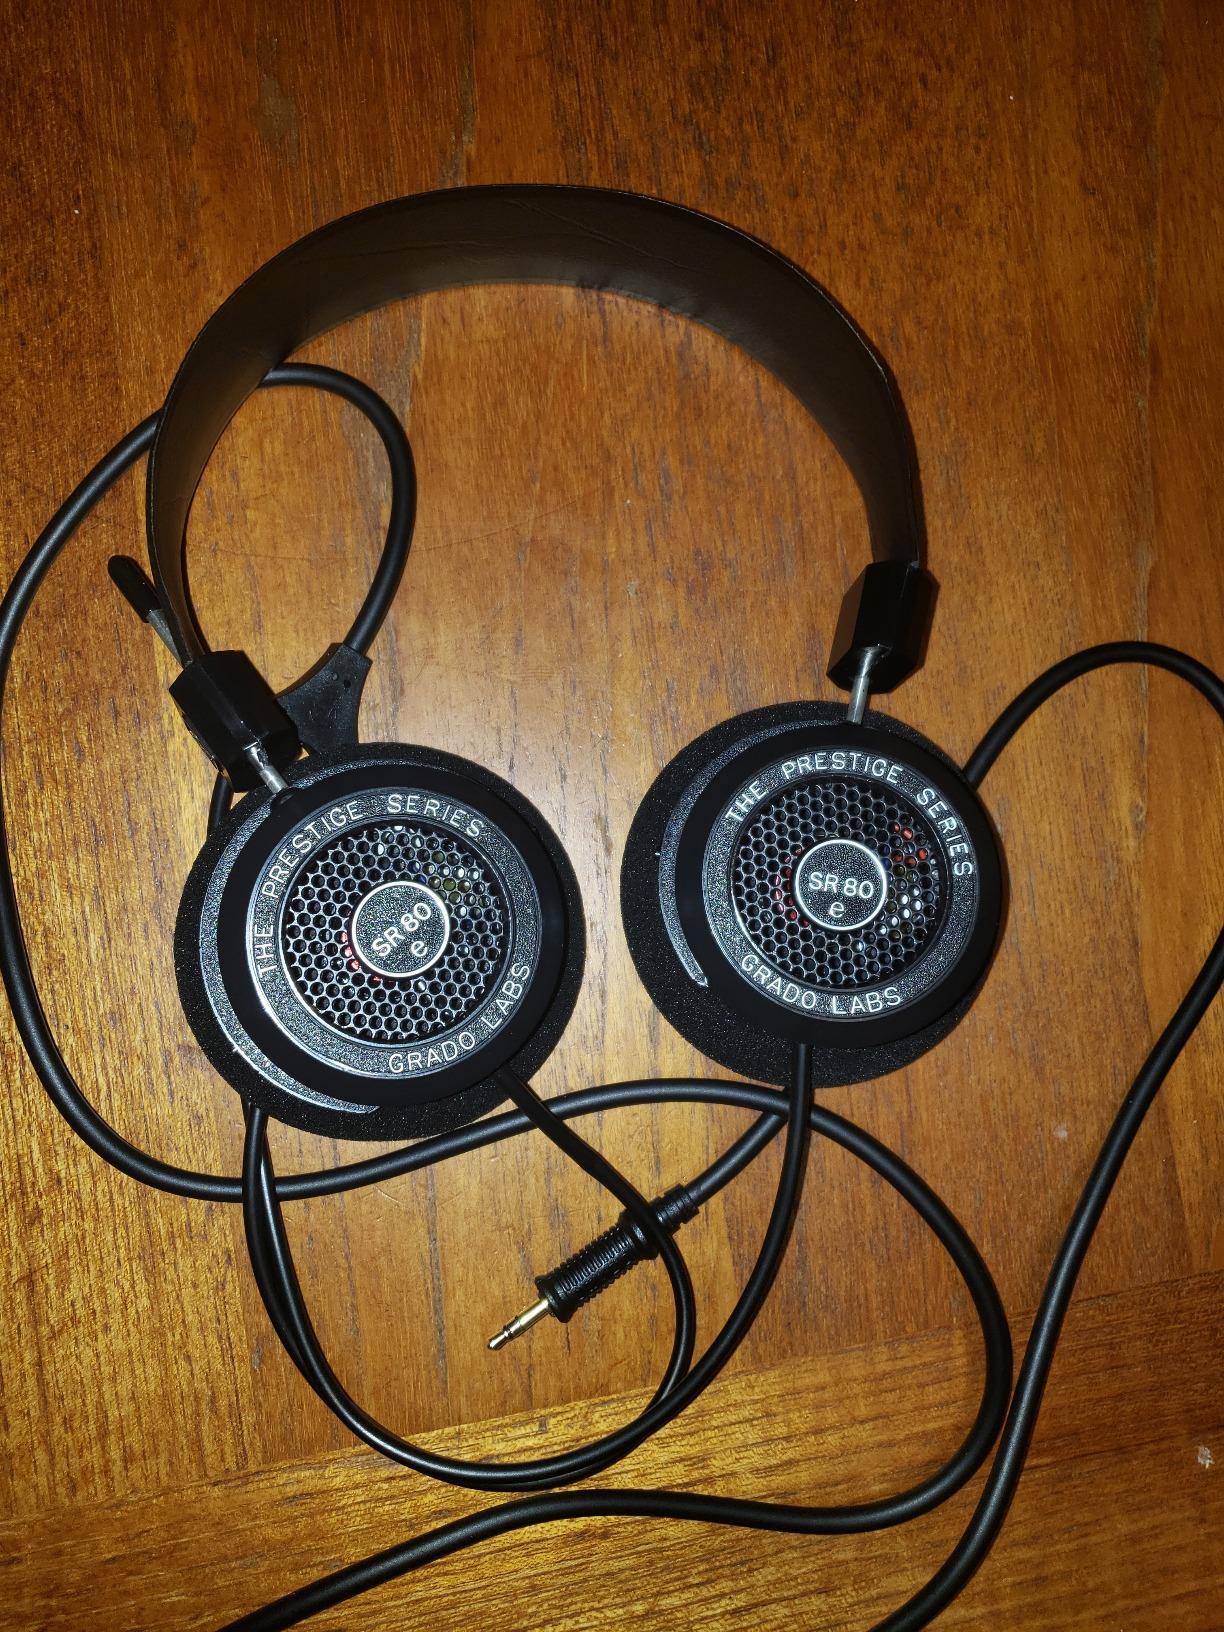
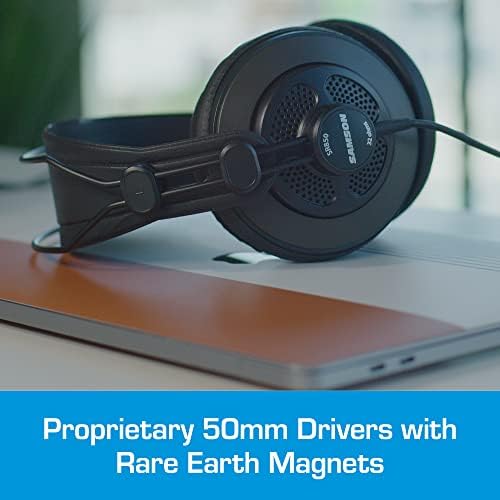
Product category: headphones
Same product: no